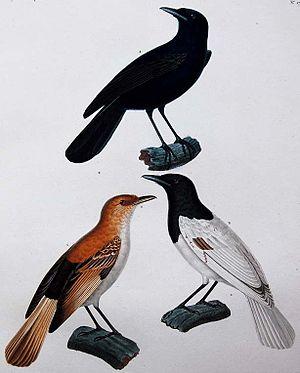
Pomarea est un genre d'oiseaux de la famille des Monarchidae.